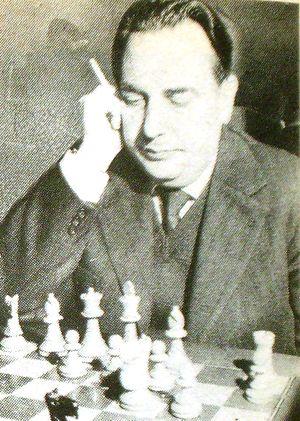
Raúl Carlos Sanguineti, parfois orthographié Sanguinetti, est un joueur d'échecs argentin né le 3 février 1933 à Paraná et mort le 6 août 2000 à Buenos Aires. Maître international en 1957, il remporta le championnat d'Argentine à cinq reprises et reçut le titre de grand maître international honoraire en 1982. Il participa à deux tournois interzonaux et à sept olympiades.